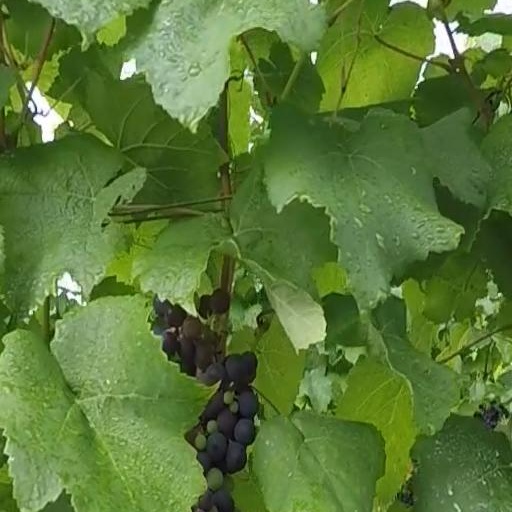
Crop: grape